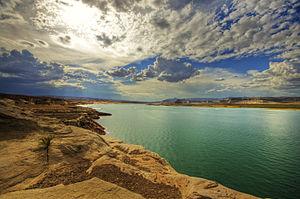
L'Arizona est un État de l'Ouest des États-Unis. Sa capitale et plus grande ville est Phoenix. Avec une superficie de 295 254 km², il est le sixième État américain le plus vaste, et le seizième plus peuplé avec 6 392 017 habitants en 2010. Bordé par la Californie, le Nevada, l'Utah, le Nouveau-Mexique et les États mexicains de la Basse-Californie et du Sonora au sud, l'Arizona est l'un des quatre États des Four Corners. Il fait en outre partie de la Sun Belt qui connaît une forte croissance démographique en raison de l'héliotropisme. Situé au sud des Montagnes Rocheuses, l'Arizona est un des États des montagnes. Traversé par le fleuve Colorado, l'État comprend de spectaculaires formations géologiques, telles que le Grand Canyon, le Meteor Crater et Monument Valley.